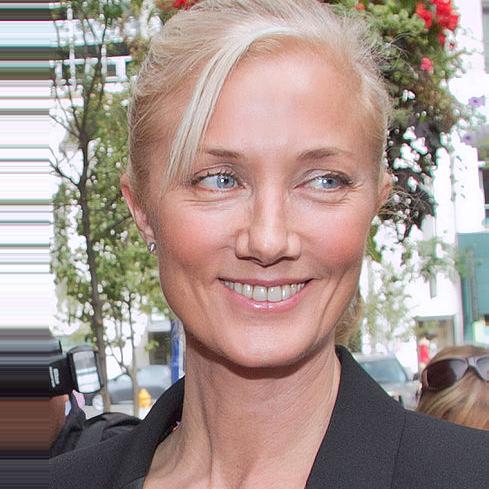
Age: 45